SS Columbia (1880)

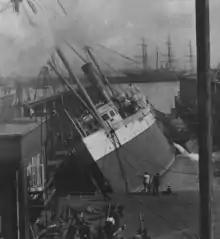
"Columbia" lying on her side at the Union Iron Works dock following the 1906 San Francisco earthquake

"Columbia" was undergoing a refit at the Union Iron Works dock, when the 1906 San Francisco earthquake occurred. The quake caused "Columbia" to knock off its supports, roll on her starboard side and hit the dock. The ship's large iron hull was damaged filling it partially full of water. It took two months to make the temporary repairs to the vessel. Unfortunately, the hydraulic drydock being used by the "Columbia" had taken irreparable damage from the liner's iron hull. The drydock had been of great use to the shipyard. "Columbia" was sent to Hunter's Point for permanent repairs. Along the way, the crew abandoned ship after a steam pipe exploded. "Columbia" eventually made it to dry dock and repairs were finally done. During her absence, the "Columbia" was temporarily replaced by the steamer "Costa Rica" (also owned by the San Francisco and Portland Navigation Company) and the steamer "Barracouta", which was being leased from the Pacific Mail Steamship Company. "Columbia" was returned to service in January 1907. Soon after returning to service on January 17, 1907, the "Columbia" became trapped in an ice pack on the Columbia River for four days near St. Helens, Oregon. The steamship "Aragonia" attempted to break through the pack ice and free the "Columbia" on January 18. The efforts by the "Aragonia" were successful and allowed "Columbia" to steam free of the ice via the path "Aragonia" had cut for her. When "Columbia" returned to San Francisco, the ship appeared visibly unscathed.